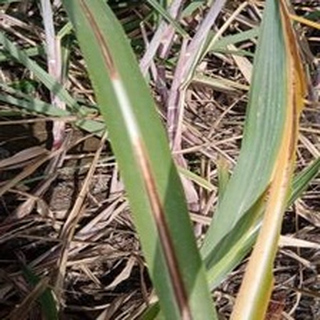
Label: sugarcane_red_rot